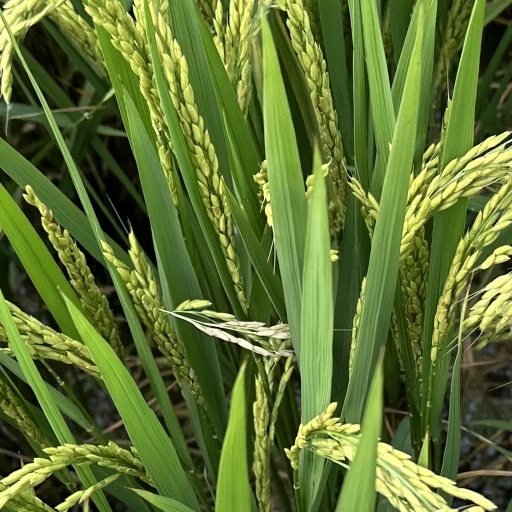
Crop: rice